Notions: Unlimited

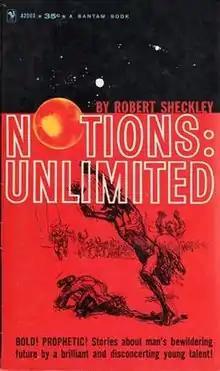
First edition cover

Notions: Unlimited is a collection of science fiction short stories by American writer Robert Sheckley. It was first published in 1960 by Bantam Books.